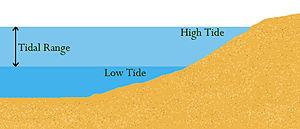
Le marnage est la « différence de niveau entre la marée haute et la marée basse d'une marée ». Il est parfois appelé hauteur de marée ou amplitude de marée, est, pour un jour donné et dans un intervalle pleine mer - basse mer, la différence de hauteur d'eau entre le niveau de la pleine mer et celui de la basse mer qui la suit ou la précède immédiatement. Le marnage varie continuellement. La zone alternativement couverte et découverte par la mer, limitée par ces deux niveaux lorsqu'ils sont à leur maximum, est appelée l'estran, zone de marnage, « zone de balancement des marées » ou l'anglicisme zone intertidale.